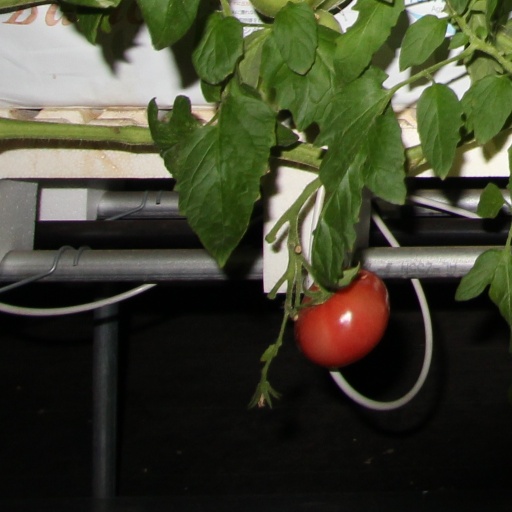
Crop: tomato